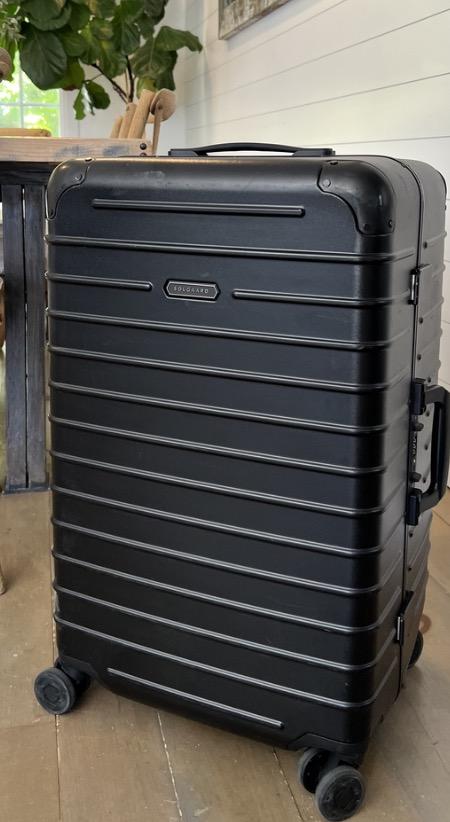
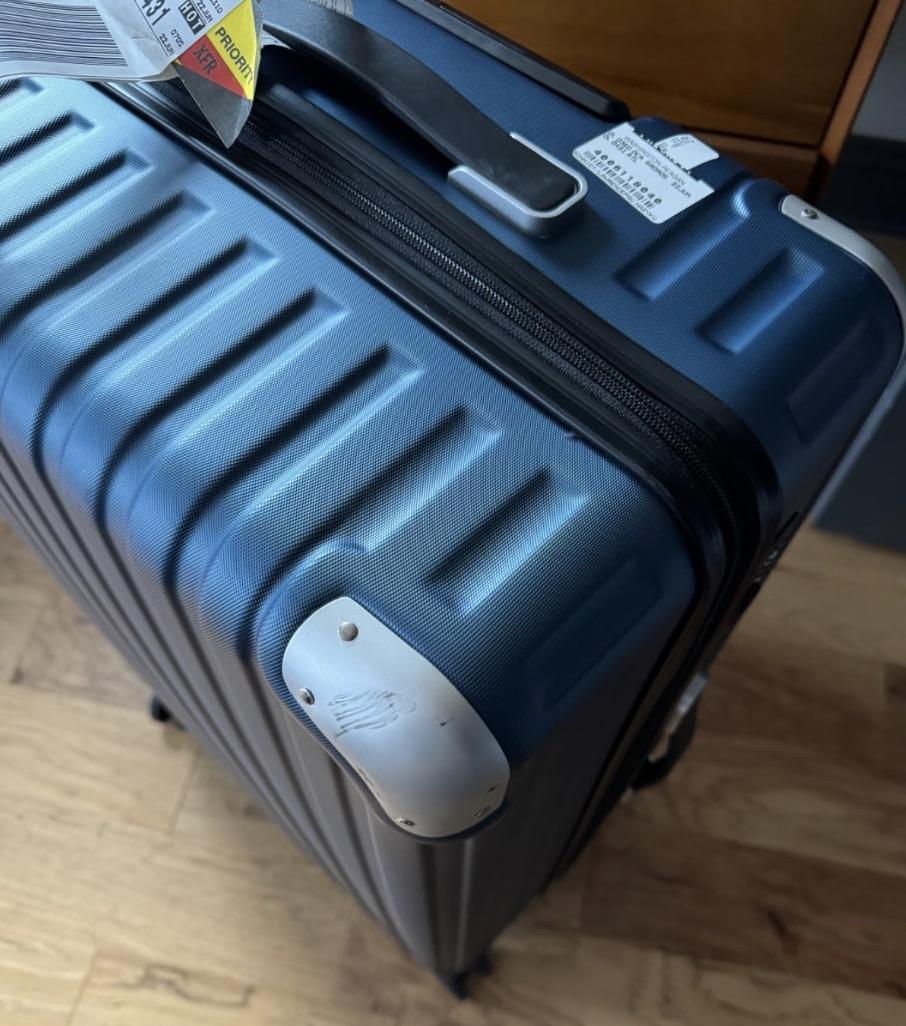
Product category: items_tea
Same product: no